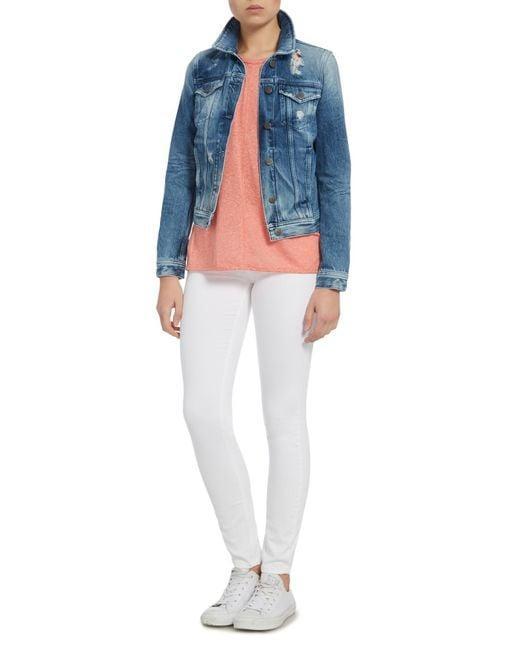
blaue Farbe kurze Damen Jeansjacke